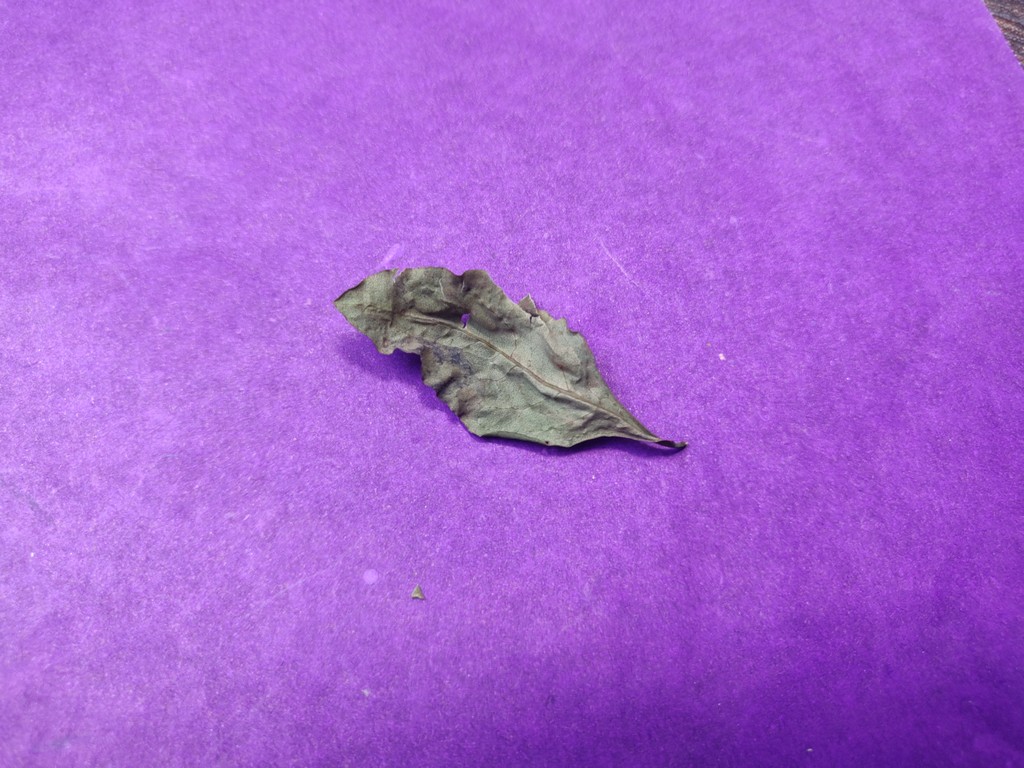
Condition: Dried
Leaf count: single
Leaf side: unknown